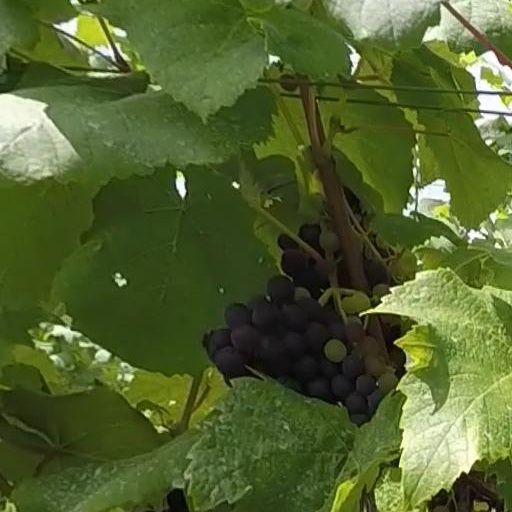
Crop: grape